Agafangel (Savvin)

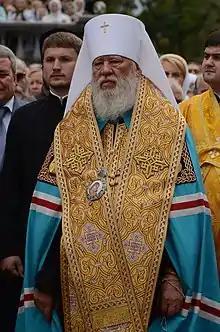
Agafangel (Savvin) in Donetsk on 19 September 2013

Metropolitan Agafangel (secular name Олексій Михайлович Саввін; born 2 September 1938), is the Bishop of the Ukrainian Orthodox Church (Moscow Patriarchate), Metropolitan of Odesa and Izmail, elected on 20 June 1992, and is the permanent member of the Holy Synod of the Ukrainian Orthodox Church. He had also served as the Member of the Verkhovna Rada from 1990 to 1992.